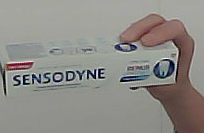
Product: sensodyne_toothpaste